Royal Palace of Madrid

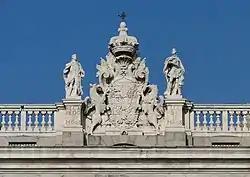
Detail of the façade over the Prince's Gate. Reccared I and Liuva II, Visigoth kings, flanking the arms of Spain.

The main façade of the palace, the one facing the Plaza de la Armeria, consists of a two-story rusticated stone base, from which rise Ionic columns on Tuscan pilasters framing the windows of the three main floors. The upper story is hidden behind a cornice which encircles the building and is capped with a large balustrade. This was adorned with a series of statues of saints and kings, but these were relocated elsewhere under the reign of Charles III to give the building a more classical appearance.